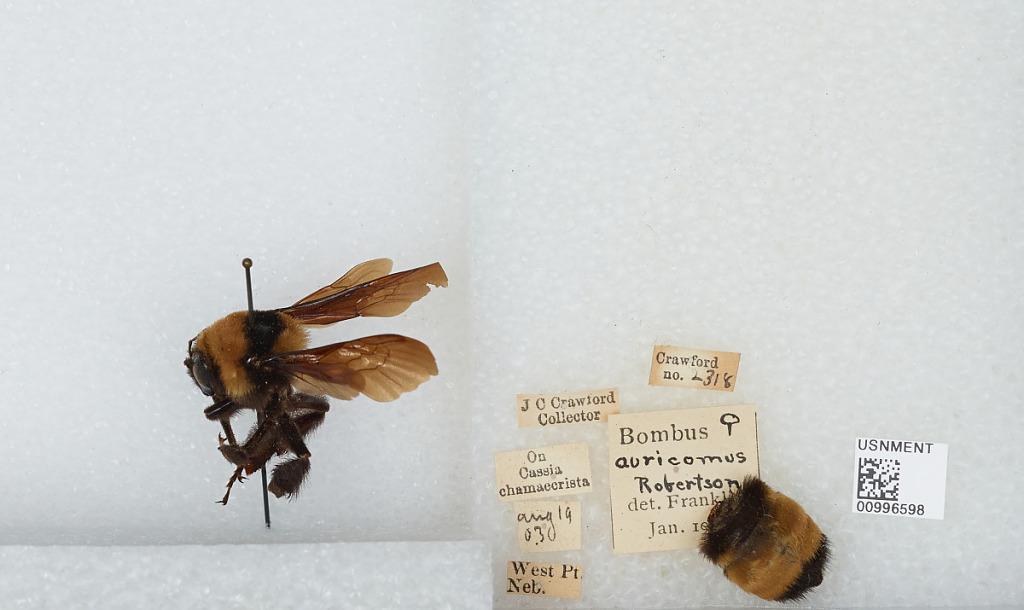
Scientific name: Bombus (Bombias) auricomus (Robertson)
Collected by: J. Crawford
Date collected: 1903-8-19
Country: United States
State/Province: Nebraska
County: Cuming
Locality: West Point
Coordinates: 41.8397, -96.7114
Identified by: Franklin